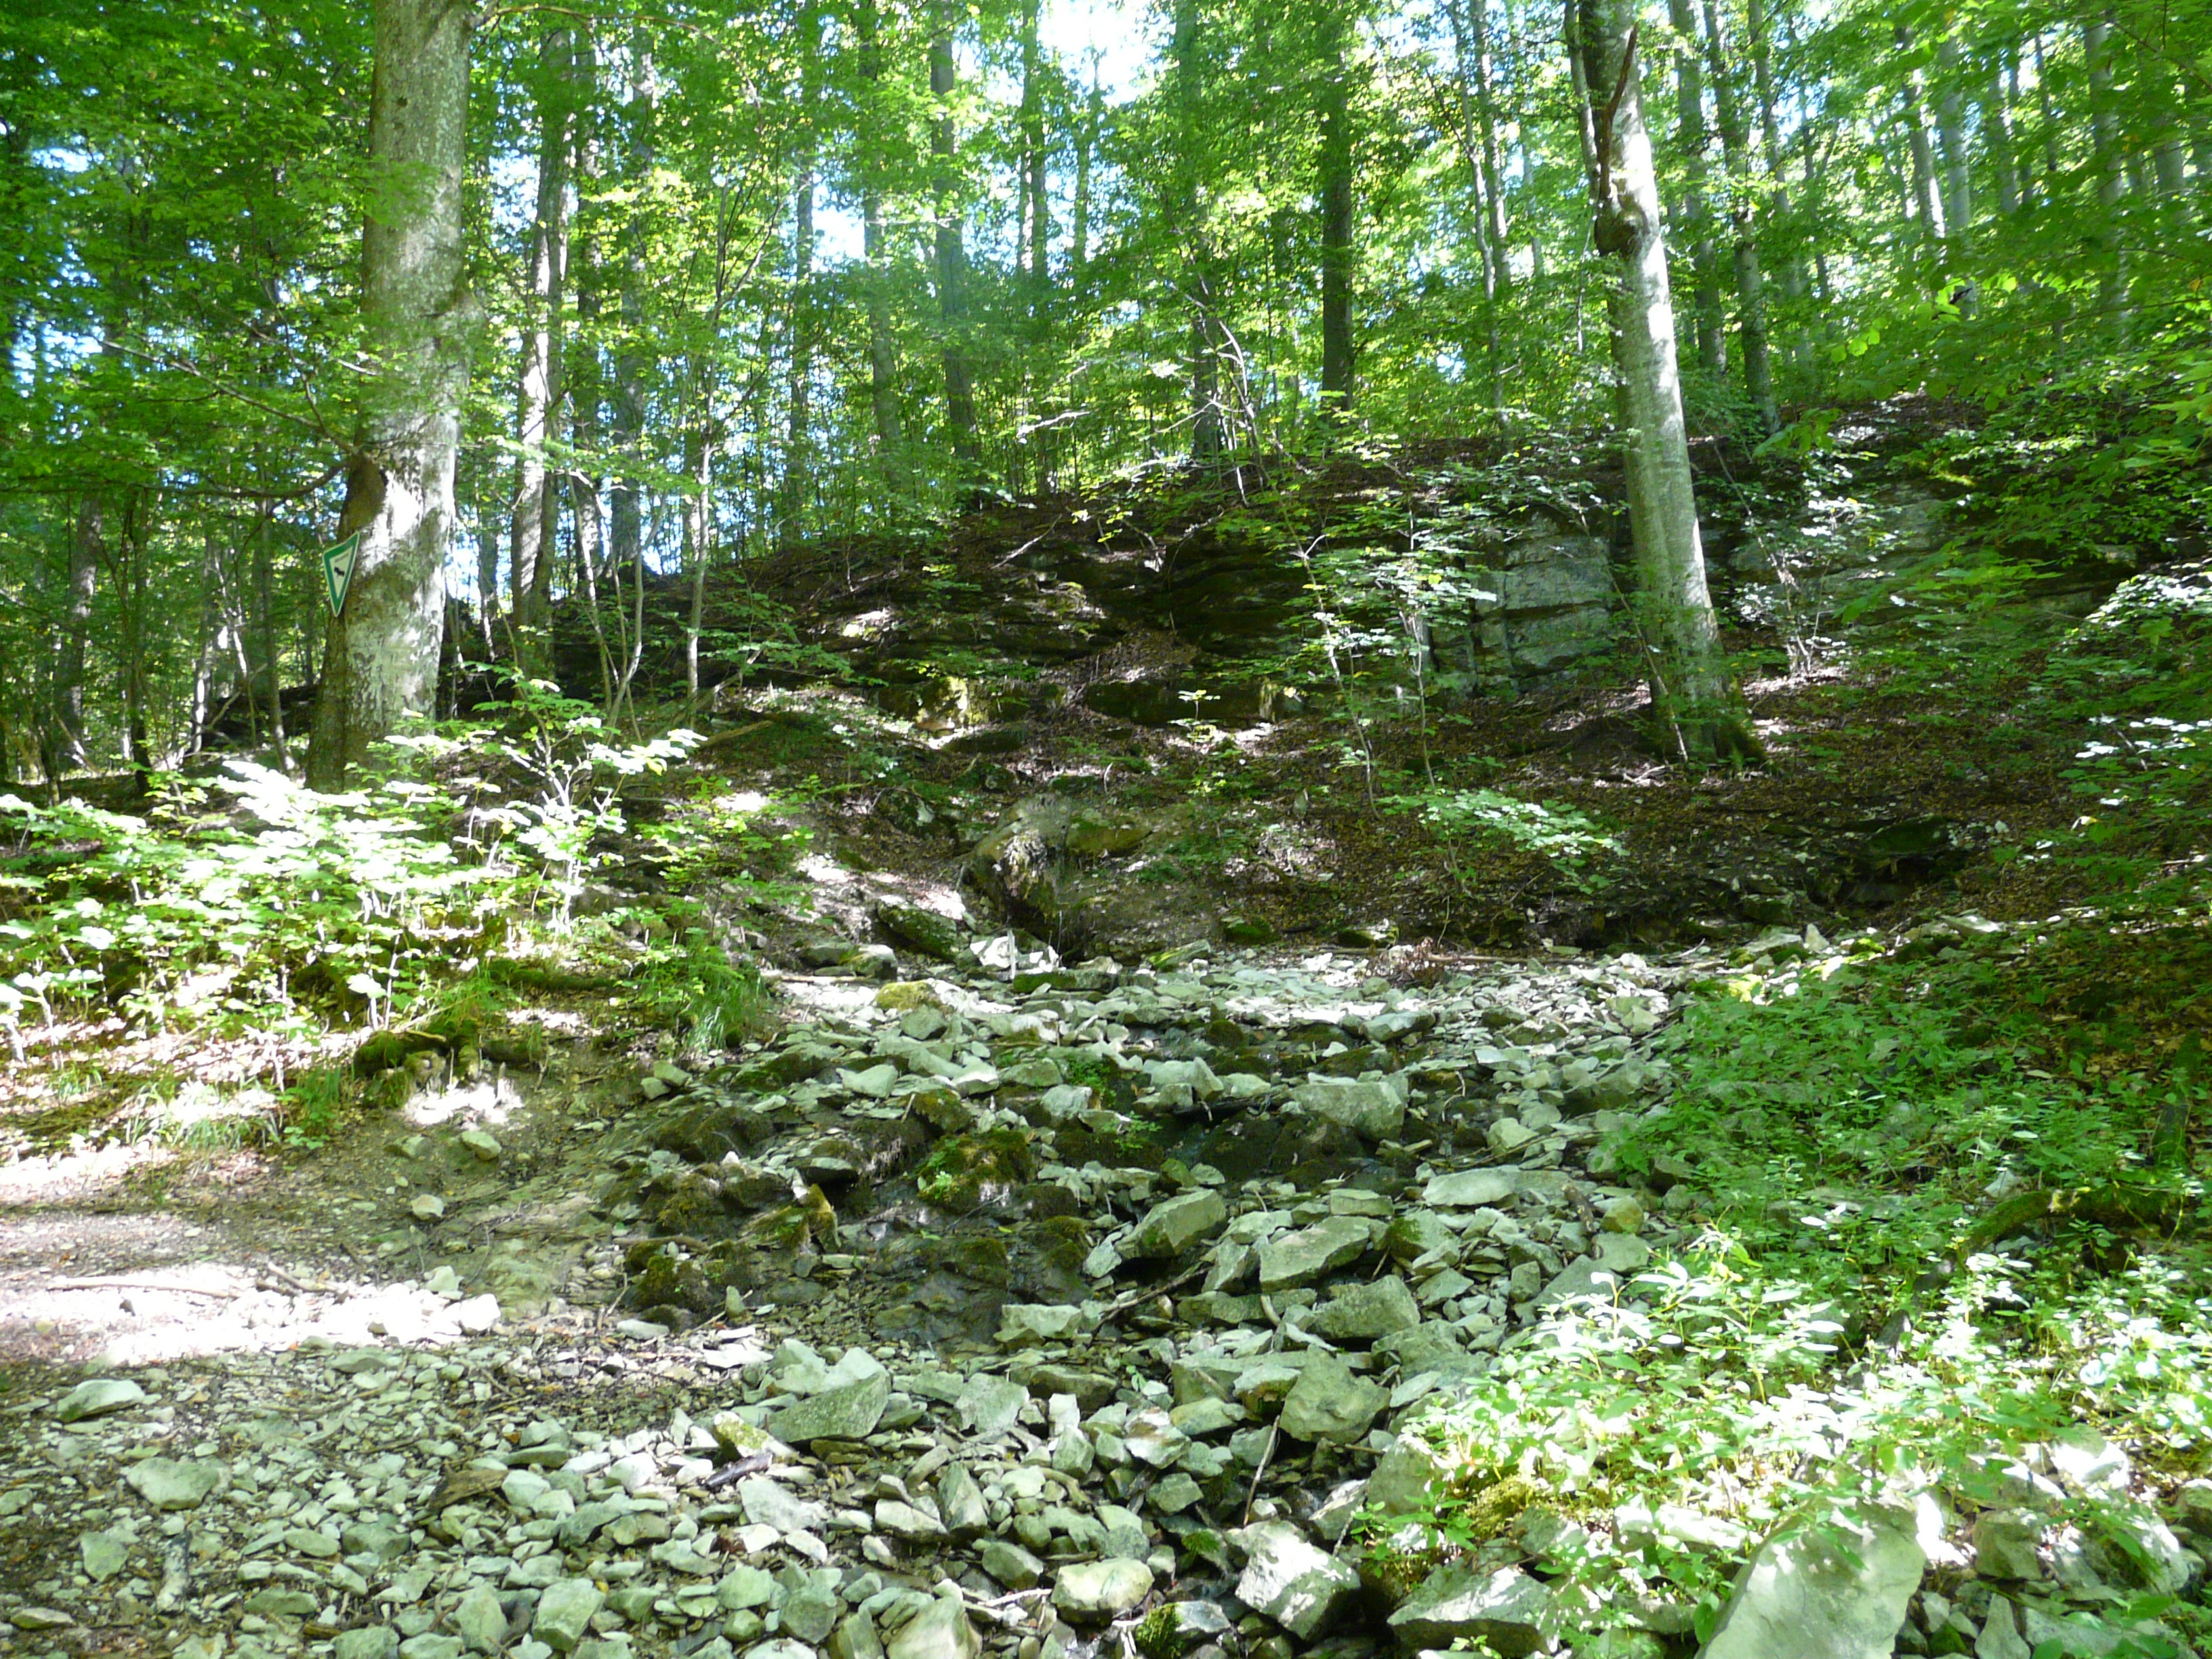
tree, forest, wilderness, trail, leaf, stream, jungle, source, vegetation, rainforest, deciduous, woodland, bach, habitat, ecosystem, swabian alb, biome, old growth forest, natural environment, temperate broadleaf and mixed forest, temperate coniferous forest, riparian forest, lautertal, degenfeld, louder origin, furtlepass, glass blade